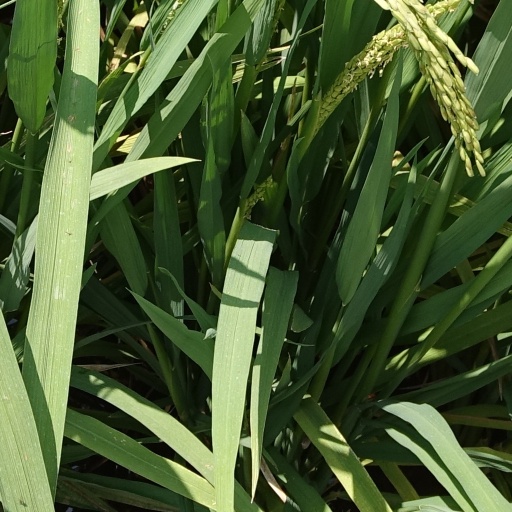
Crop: rice